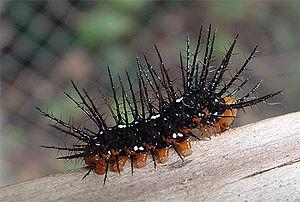
Dryas iulia, le Flambeau, unique espèce du genre Dryas, est un lépidoptère appartenant à la famille des Nymphalidae et à la sous-famille des Heliconiinae.